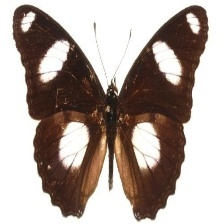
Species: DANAID EGGFLY
Butterfly family (ImageNet category): monarch